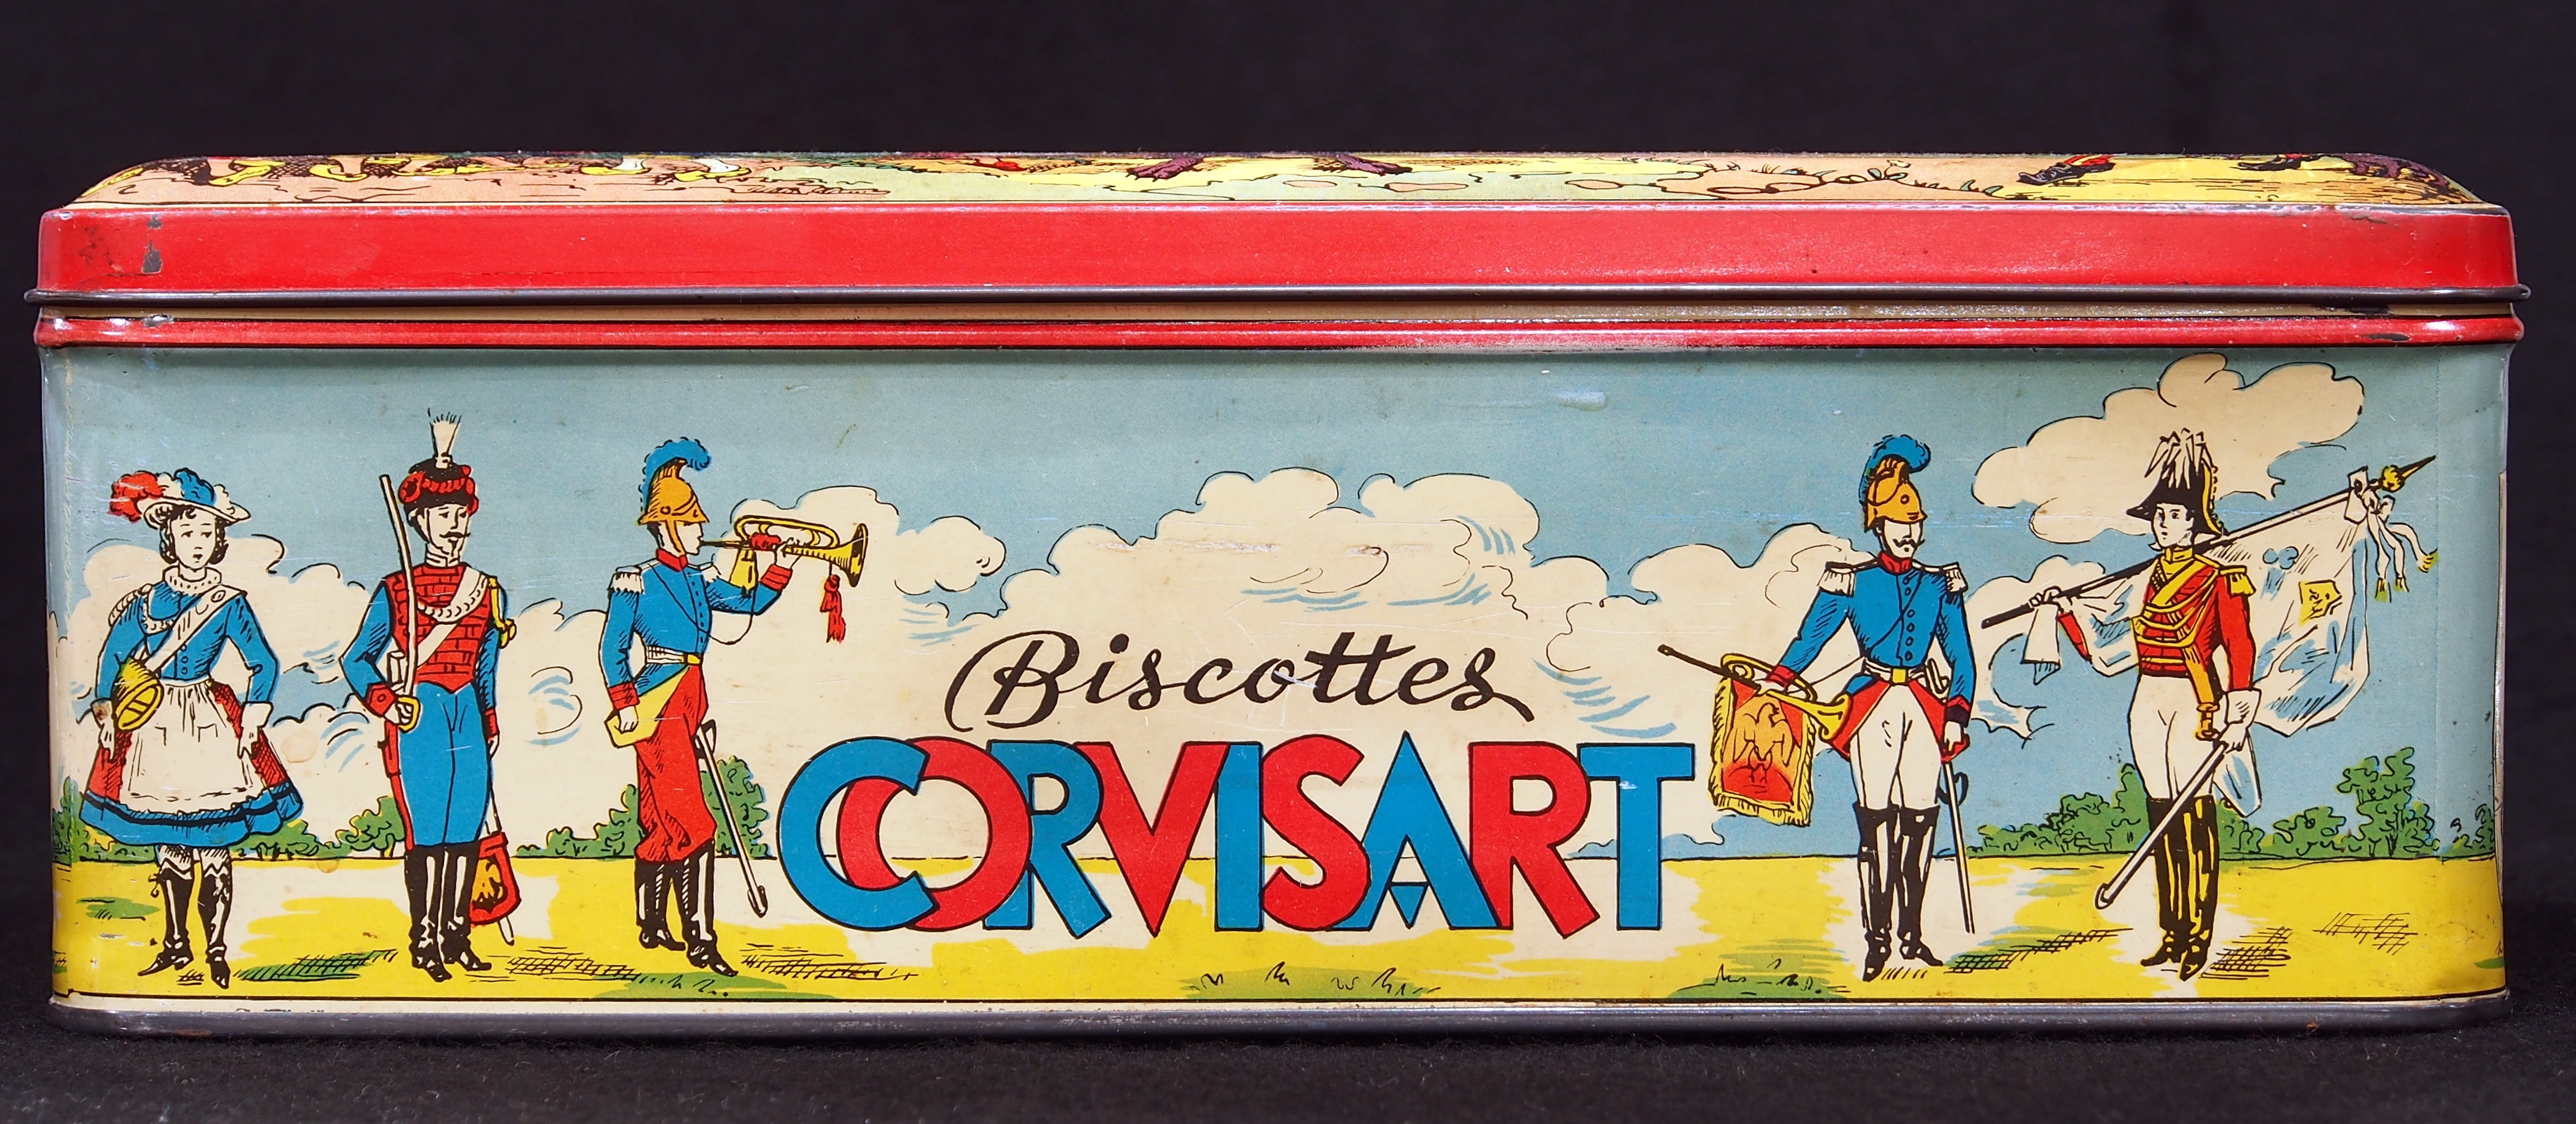
retro, old, metal, box, historic, package, font, art, container, mural, tin, biscottes corvisart